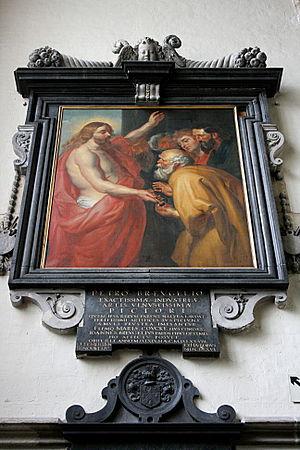
Notre-Dame de la Chapelle, Place de la Chapelle, Bruxelles (Belgique). Troisème chapelle du collatéral droit. Epitaphe en marbre (1676) à la mémoire de Pieter Bruegel l'Ancien (1525-1569) et de son épouse par David Teniers III. Copie d'une toile de Rubens représentant le Christ remettant les clefs à Saint-Pierre.